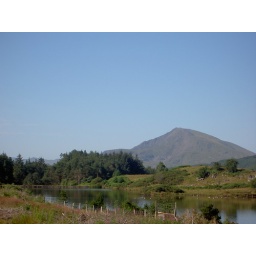
not a cloud in the sky (marin trail)